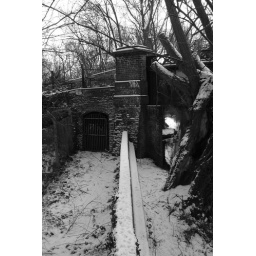
The bridge over the river Wandle